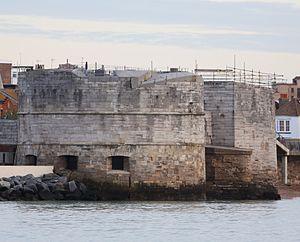
L'univers romanesque de Jane Austen comporte des aspects historiques, géographiques et sociologiques spécifiques à l'époque et aux régions d'Angleterre où se déroule l'action de ses romans.